List of Olympic venues in rowing

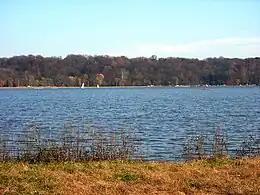
Creve Coeur Lake hosted the rowing events for the 1904 Summer Olympics in St. Louis.

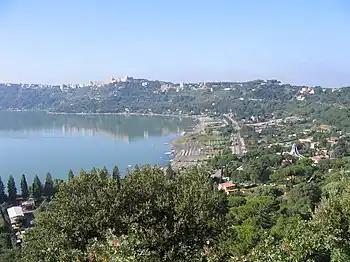
Lake Albano hosted the rowing events for the 1960 Summer Olympics in Rome.

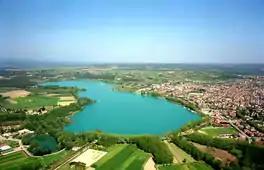
Lake of Banyoles hosted the rowing events for the 1992 Summer Olympics in Barcelona.

For the Summer Olympics, there are 28 venues that have been or will be used for rowing. These venues have occurred at lakes, rivers, shipping canals, and their own specialized courses. The first specialized course took place at 1932 and would serve as a model for other Olympic venues, most notably in 1972, 1976, 1980, 2000, 2004, 2008 and 2012.